Golden Sun (video game)

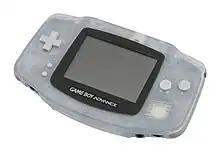
A photograph of the Game Boy Advance

Camelot originally planned to create a single game instead of a series, and in the early stages of the project created a game design document for "Golden Sun" on the Nintendo 64 console. When it became apparent the Nintendo 64 was being replaced by the GameCube, Camelot shifted their focus to making a game on the handheld Game Boy Advance. Due to the developer's ambitions for the scope of the game and the hardware limitations of a single Game Boy Advance cartridge, the single game was expanded to become two. Scenario writer Hiroyuki Takahashi and director Shugo Takahashi had previously designed "Shining Force III", where the story involved playing through the perspectives of both the "good" and "bad" characters. They incorporated elements of this storytelling methodology into the two-game setup of the "Golden Sun" series, having the player control the protagonists in "Golden Sun" and the antagonists in the followup.